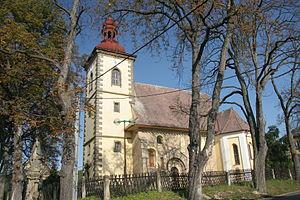
Lanžov est une commune du district de Trutnov, dans la région de Hradec Králové, en République tchèque. Sa population s'élevait à 191 habitants en 2018.